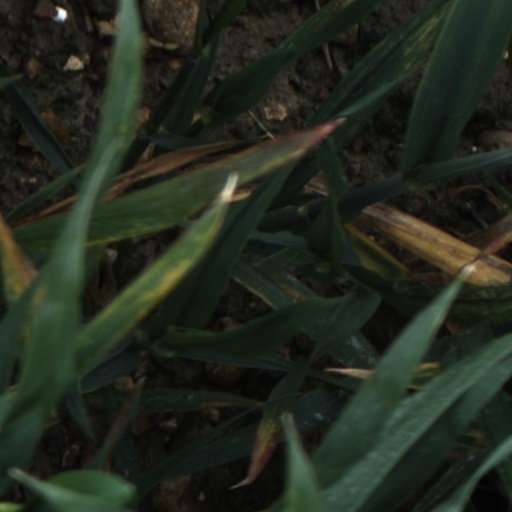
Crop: wheat